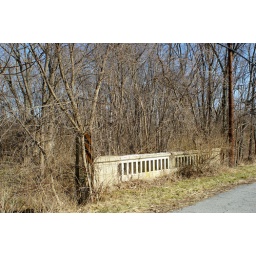
Concrete bridge over a stone arch